RMS Empress of Canada (1960)

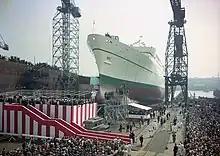
"Empress of Canada" being launched, Newcastle upon Tyne, 10 May 1960

The order for the vessel was announced on 3 January 1958 with the £7.5 million contract being awarded to the Vickers-Armstrong yard in Walker, Newcastle upon Tyne on the River Tyne in England. This company had built "Empress of England" on the same slip four years previously. The keel was laid in January 1959, the vessel's name was announced on 11 January 1960 and she was launched on 10 May 1960, one day before the French liner SS "France" was launched. by Olive Diefenbaker, the wife of the Canadian Prime Minister.